Cortical minicolumn

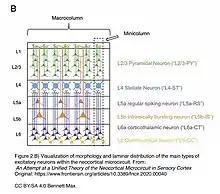
Visualization of cortical minicolumns within a macrocolumn

Many sources support the existence of minicolumns, especially Mountcastle, with strong evidence reviewed by Buxhoeveden and Casanova who conclude "... the minicolumn must be considered a strong model for cortical organization" and "[the minicolumn is] the most basic and consistent template by which the neocortex organizes its neurones, pathways, and intrinsic circuits".